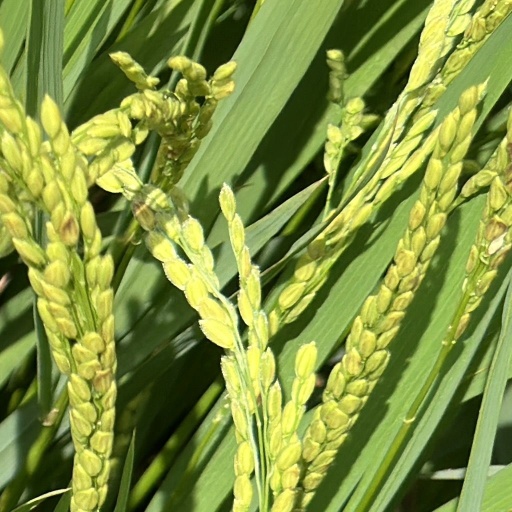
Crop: rice